2004 Emerald Bowl

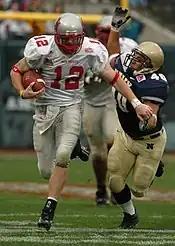
An American football player holding the ball in a white uniform with red lettering evades a tackle by another player in a blue uniform with white lettering.

The Midshipmen kicked off to the Lobos to begin the game. New Mexico then executed a 66-yard drive that comprised nearly seven minutes of game time, which ended when quarterback Kole McKamey threw a 9-yard touchdown pass to Logan Hall. Midshipmen quarterback Aaron Polanco responded on the next drive by scoring a 14-yard rushing touchdown, tying the score at 7–7. On the following drive from the Lobos, running back DonTrell Moore tore his anterior cruciate ligament (ACL) when Midshipmen cornerback Vaughn Kelley made a low tackle. Moore fumbled the ball as he was tackled, and did not return for the remainder of the game. Midshipmen linebacker Lane Jackson recovered the fumble. On the Midshipmen's next drive, running back Frank Divis executed a halfback option pass trick play to Polanco for 17 yards, the team's biggest gain of the first quarter. Two plays later, Polanco scored another touchdown on a 1-yard run up the middle, giving Navy a 14–7 lead at the end of the first quarter.